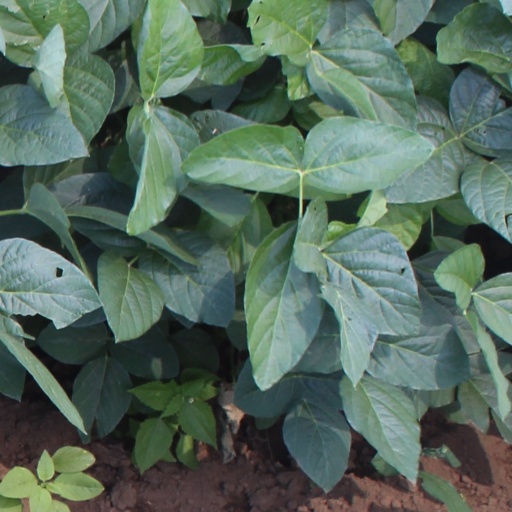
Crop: soybean